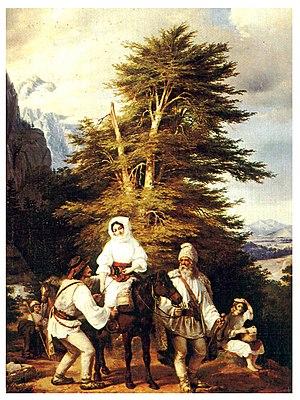
Le terme Roumains a plusieurs acceptions. Il peut désigner les citoyens de la Roumanie et eux seuls, quelles que soient leurs langues ou leur cultures. Le terme peut aussi désigner les Roumains au sens d'ethnie, qu'ils vivent en Roumanie, en Moldavie, dans d'autres pays ou qu'ils fassent partie de la diaspora. Les Roumains au sens d'ethnie, ainsi que les différentes minorités nationales, sont donc considérés comme des Roumains selon la définition considérée.
Valaques est un terme polysémique qui peut désigner en français :
La principauté de Transylvanie s’est développée au Moyen Âge comme voïvodat autonome dans l’obédience du royaume de Hongrie jusqu’en 1526, comme principauté quasi indépendante mais vassale de l’Empire ottoman jusqu’en 1699, puis comme archiduché dans le giron des Habsbourg de l’empire d'Autriche jusqu’en 1867 lorsqu’elle fut intégrée à la Hongrie dans le cadre de l’Autriche-Hongrie.
Le pays de Călata, en hongrois Kalotaszeg, en roumain Țara Călatei, est une région ethnographique rurale transylvaine d’Europe centrale. Rattachée depuis 1918 à la Roumanie, cette région relativement bien définie d’un point de vue ethnographique ne correspond à aucune unité administrative des ensembles politiques dont elle a successivement fait partie : ni de la Principauté de Transylvanie, ni du Royaume de Hongrie au sein de l’Autriche-Hongrie, ni de l’actuelle Roumanie. C’est là l’une des originalités de cette région, dont l’existence dans la conscience populaire est largement liée à la tradition orale. Bien qu’historiquement beaucoup de ses habitants soient de souche roumaine, ce n’est pas pour autant une valachie car elle n’a pas été gouvernée selon de droit valaque, mais selon le droit hongrois, une partie de ses habitants étant Magyars ou Sicules.